Quaker Lane Farms

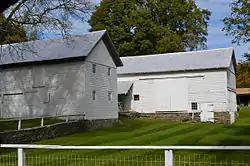
Site barns in October 2015

Quaker Lane Farms is a historic home and farm complex located at Hyde Park in Dutchess County, New York, United States. The complex consists of the farmhouse (c. 1804), barn (c. 1804), barn (c. 1835), an outhouse, and a corn crib. The house is a five-bay, -story clapboard structure with a center door and inside-end brick chimneys.